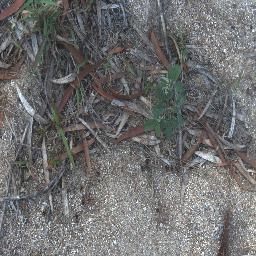
Label: negative